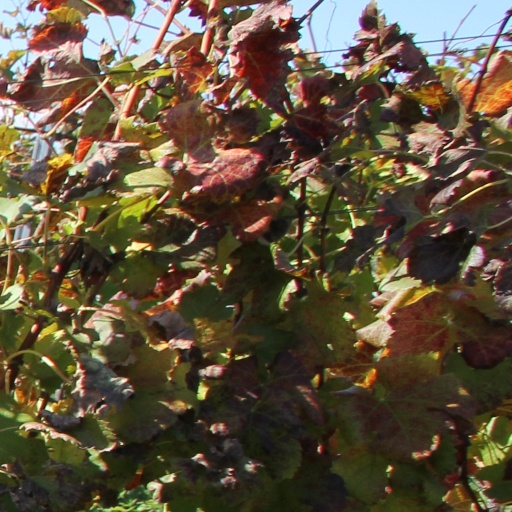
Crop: grape